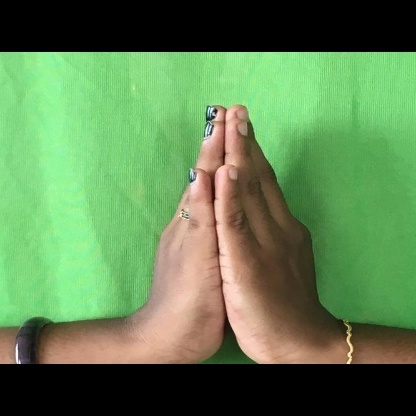
Mudra: Anjali